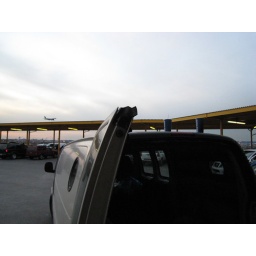
plane landing at Newark, from Ikea, viewed over the head of the Wello rental van